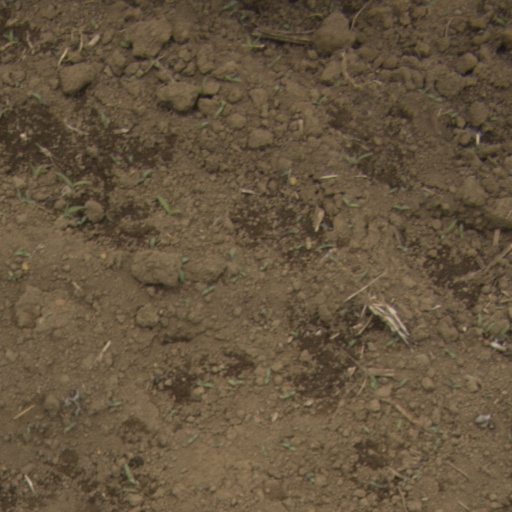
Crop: Jerusalem artichoke